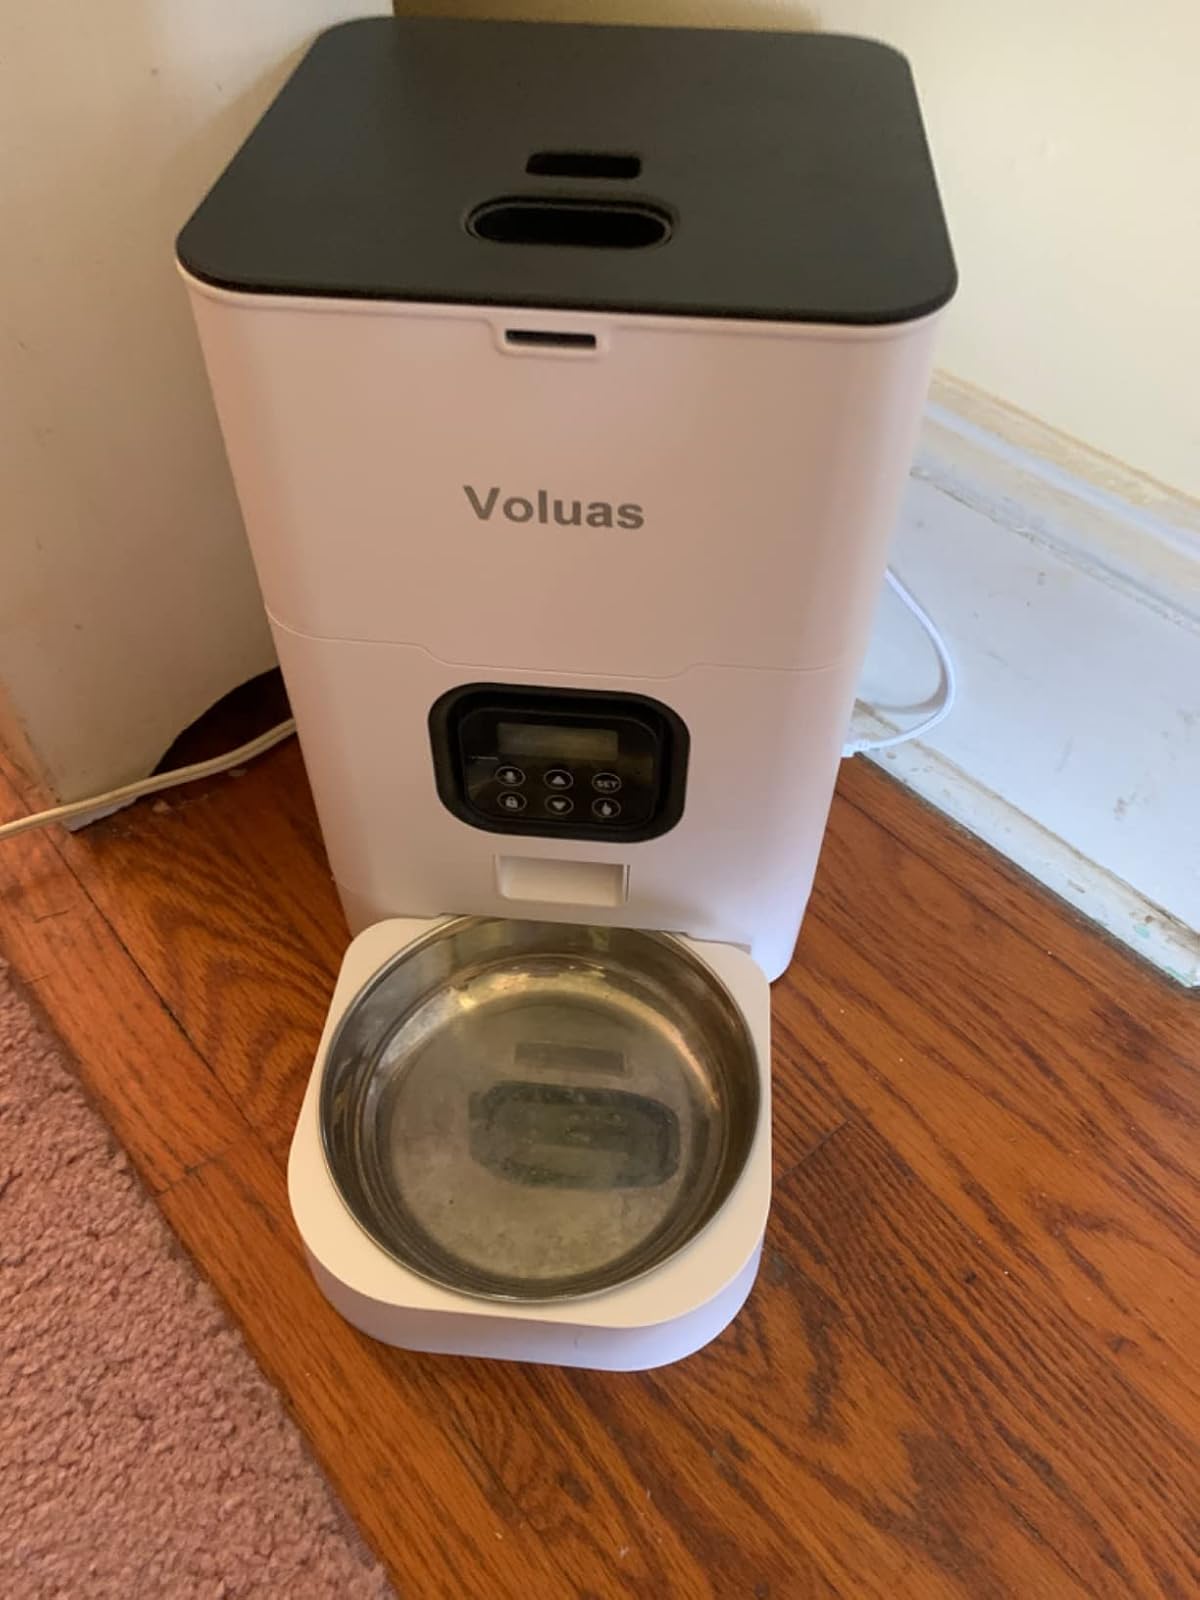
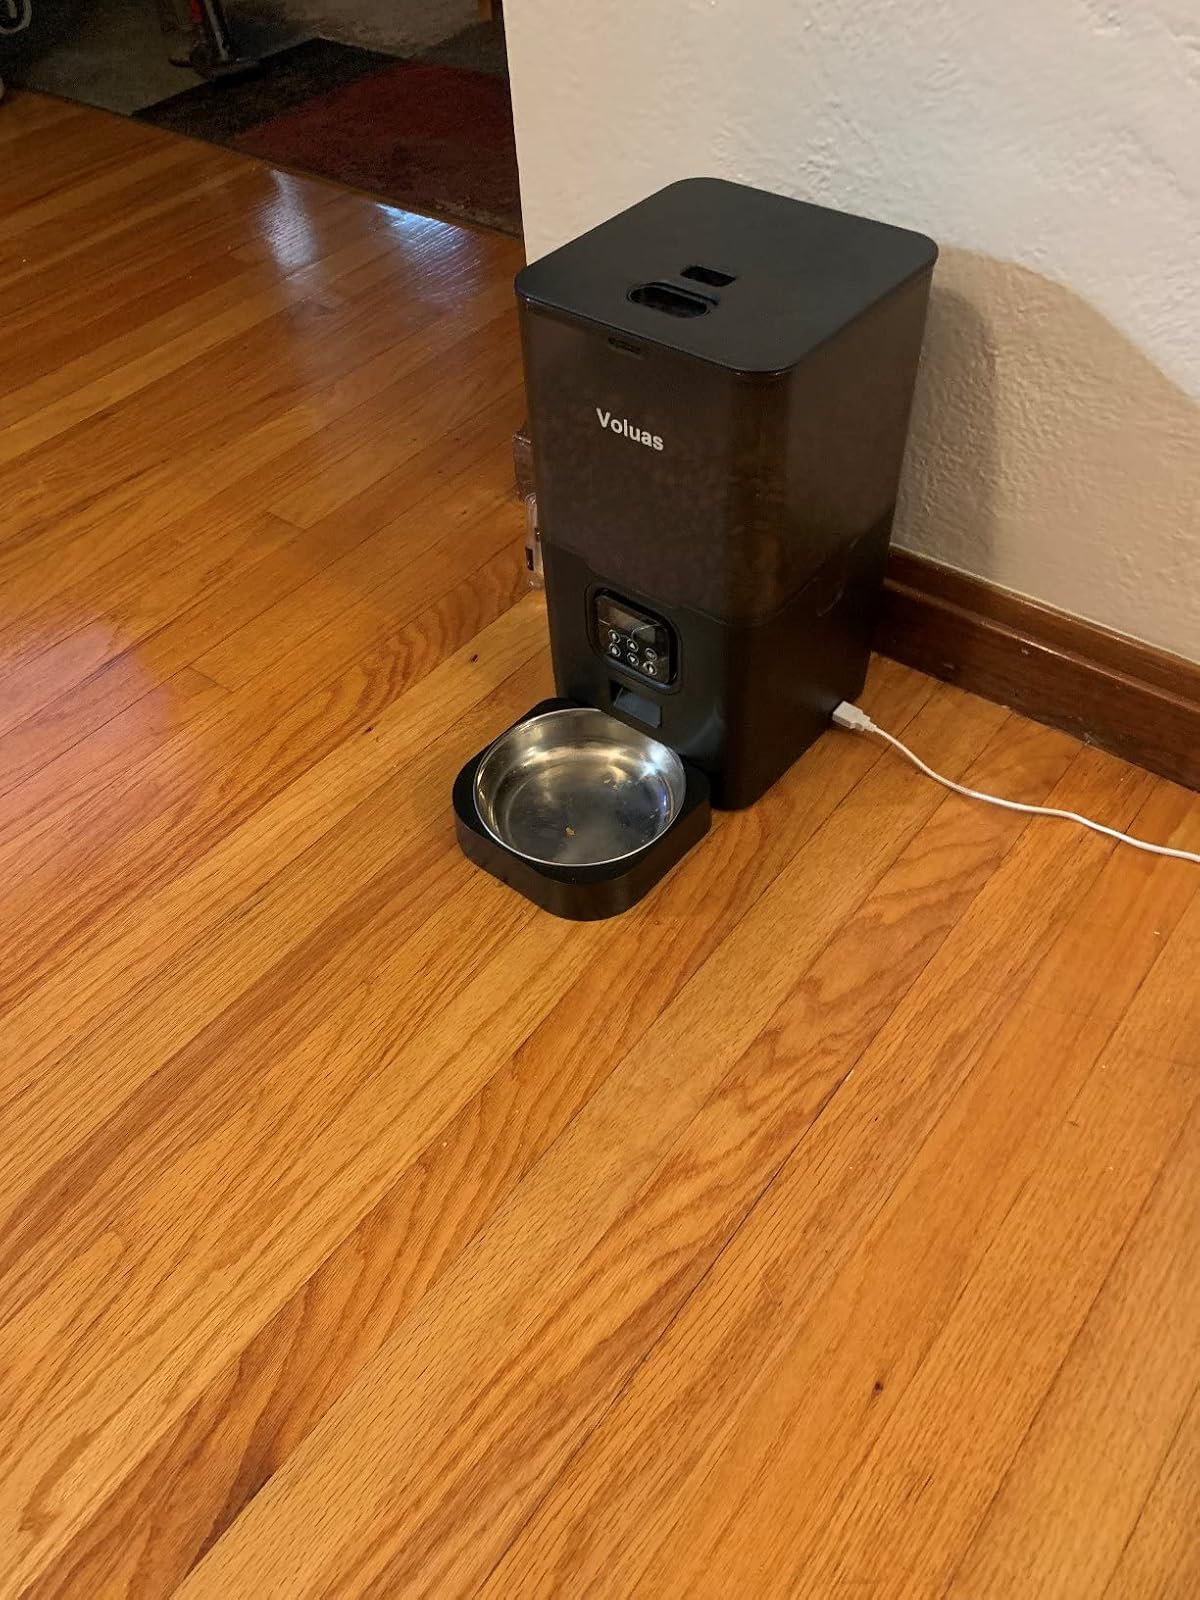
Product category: items_feeder
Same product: no